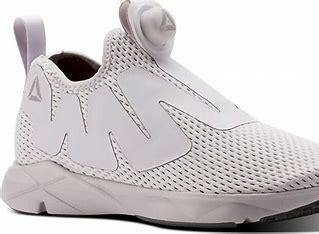
Brand: Reebok
Model: Pump Supreme